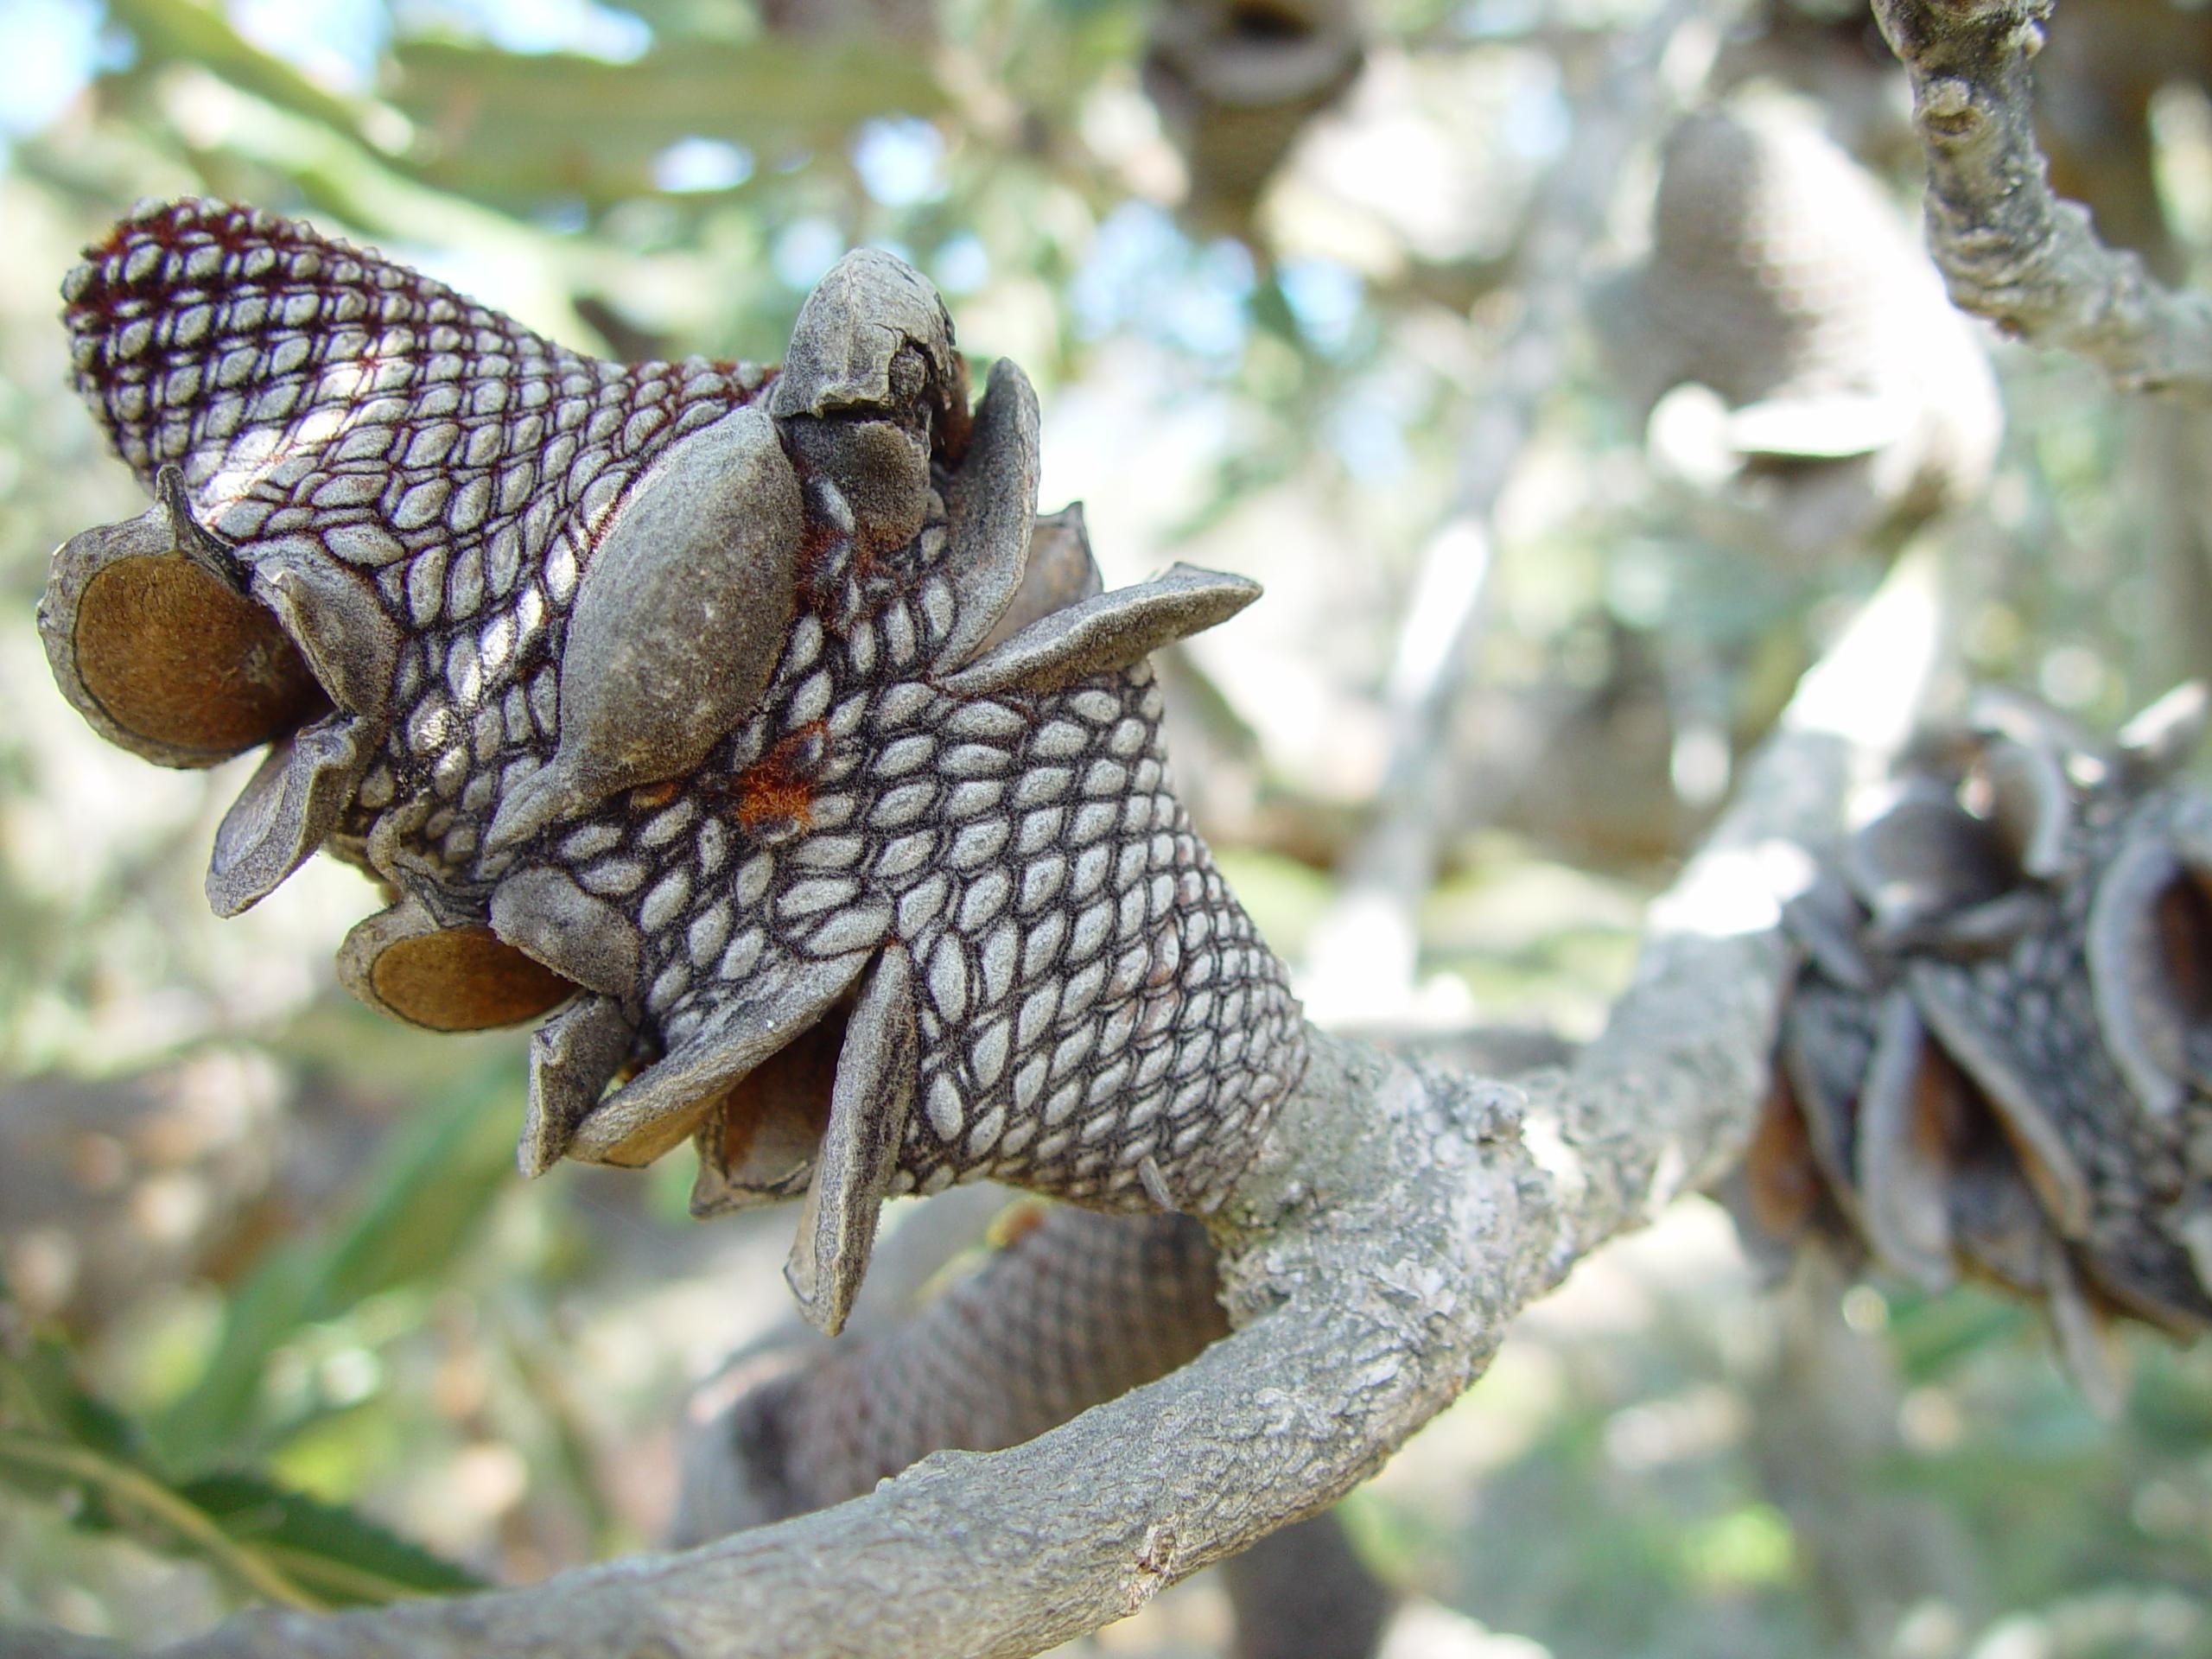
bird, flower, wildlife, insect, park, butterfly, flora, fauna, plants, invertebrate, seeds, cones, banksia, macro photography, tamala